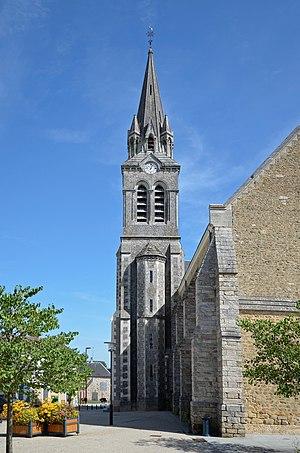
Église Saint-Germain d'Yvré-l'Évêque - Sarthe
Yvré-l'Évêque est une commune française, située dans le département de la Sarthe en région Pays de la Loire, peuplée de 4 228 habitants.